New Siberian Islands

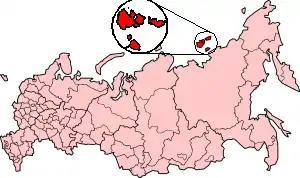
Location of the New Siberian Islands within Russia.

The New Siberian Islands proper, or Anzhu Islands (острова Анжу, Sakha: Анжу арыылара), covering a land area of about 29,000 km, consist of: